Kandila, Arcadia

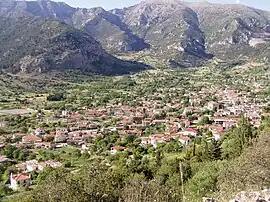

Kandila is a village and a community in the municipal unit of Levidi, Arcadia, Greece. It is situated on the southern slope of the Oligyrtos mountain, at about 800 m elevation. The community includes the village Diakopi. Kandila is near the tripoint of Arcadia, Corinthia and Argolis. It is 5 km southwest of Skoteini (Argolis), 12 km northeast of Levidi and 29 km north of Tripoli. The Greek National Road 66 (Levidi – Nemea) passes through the village.